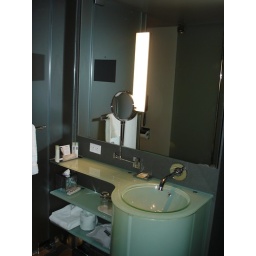
Inside my sweet ass room at the MGM Grand. Yes, that's a TV screen in the mirror of the bathroom.